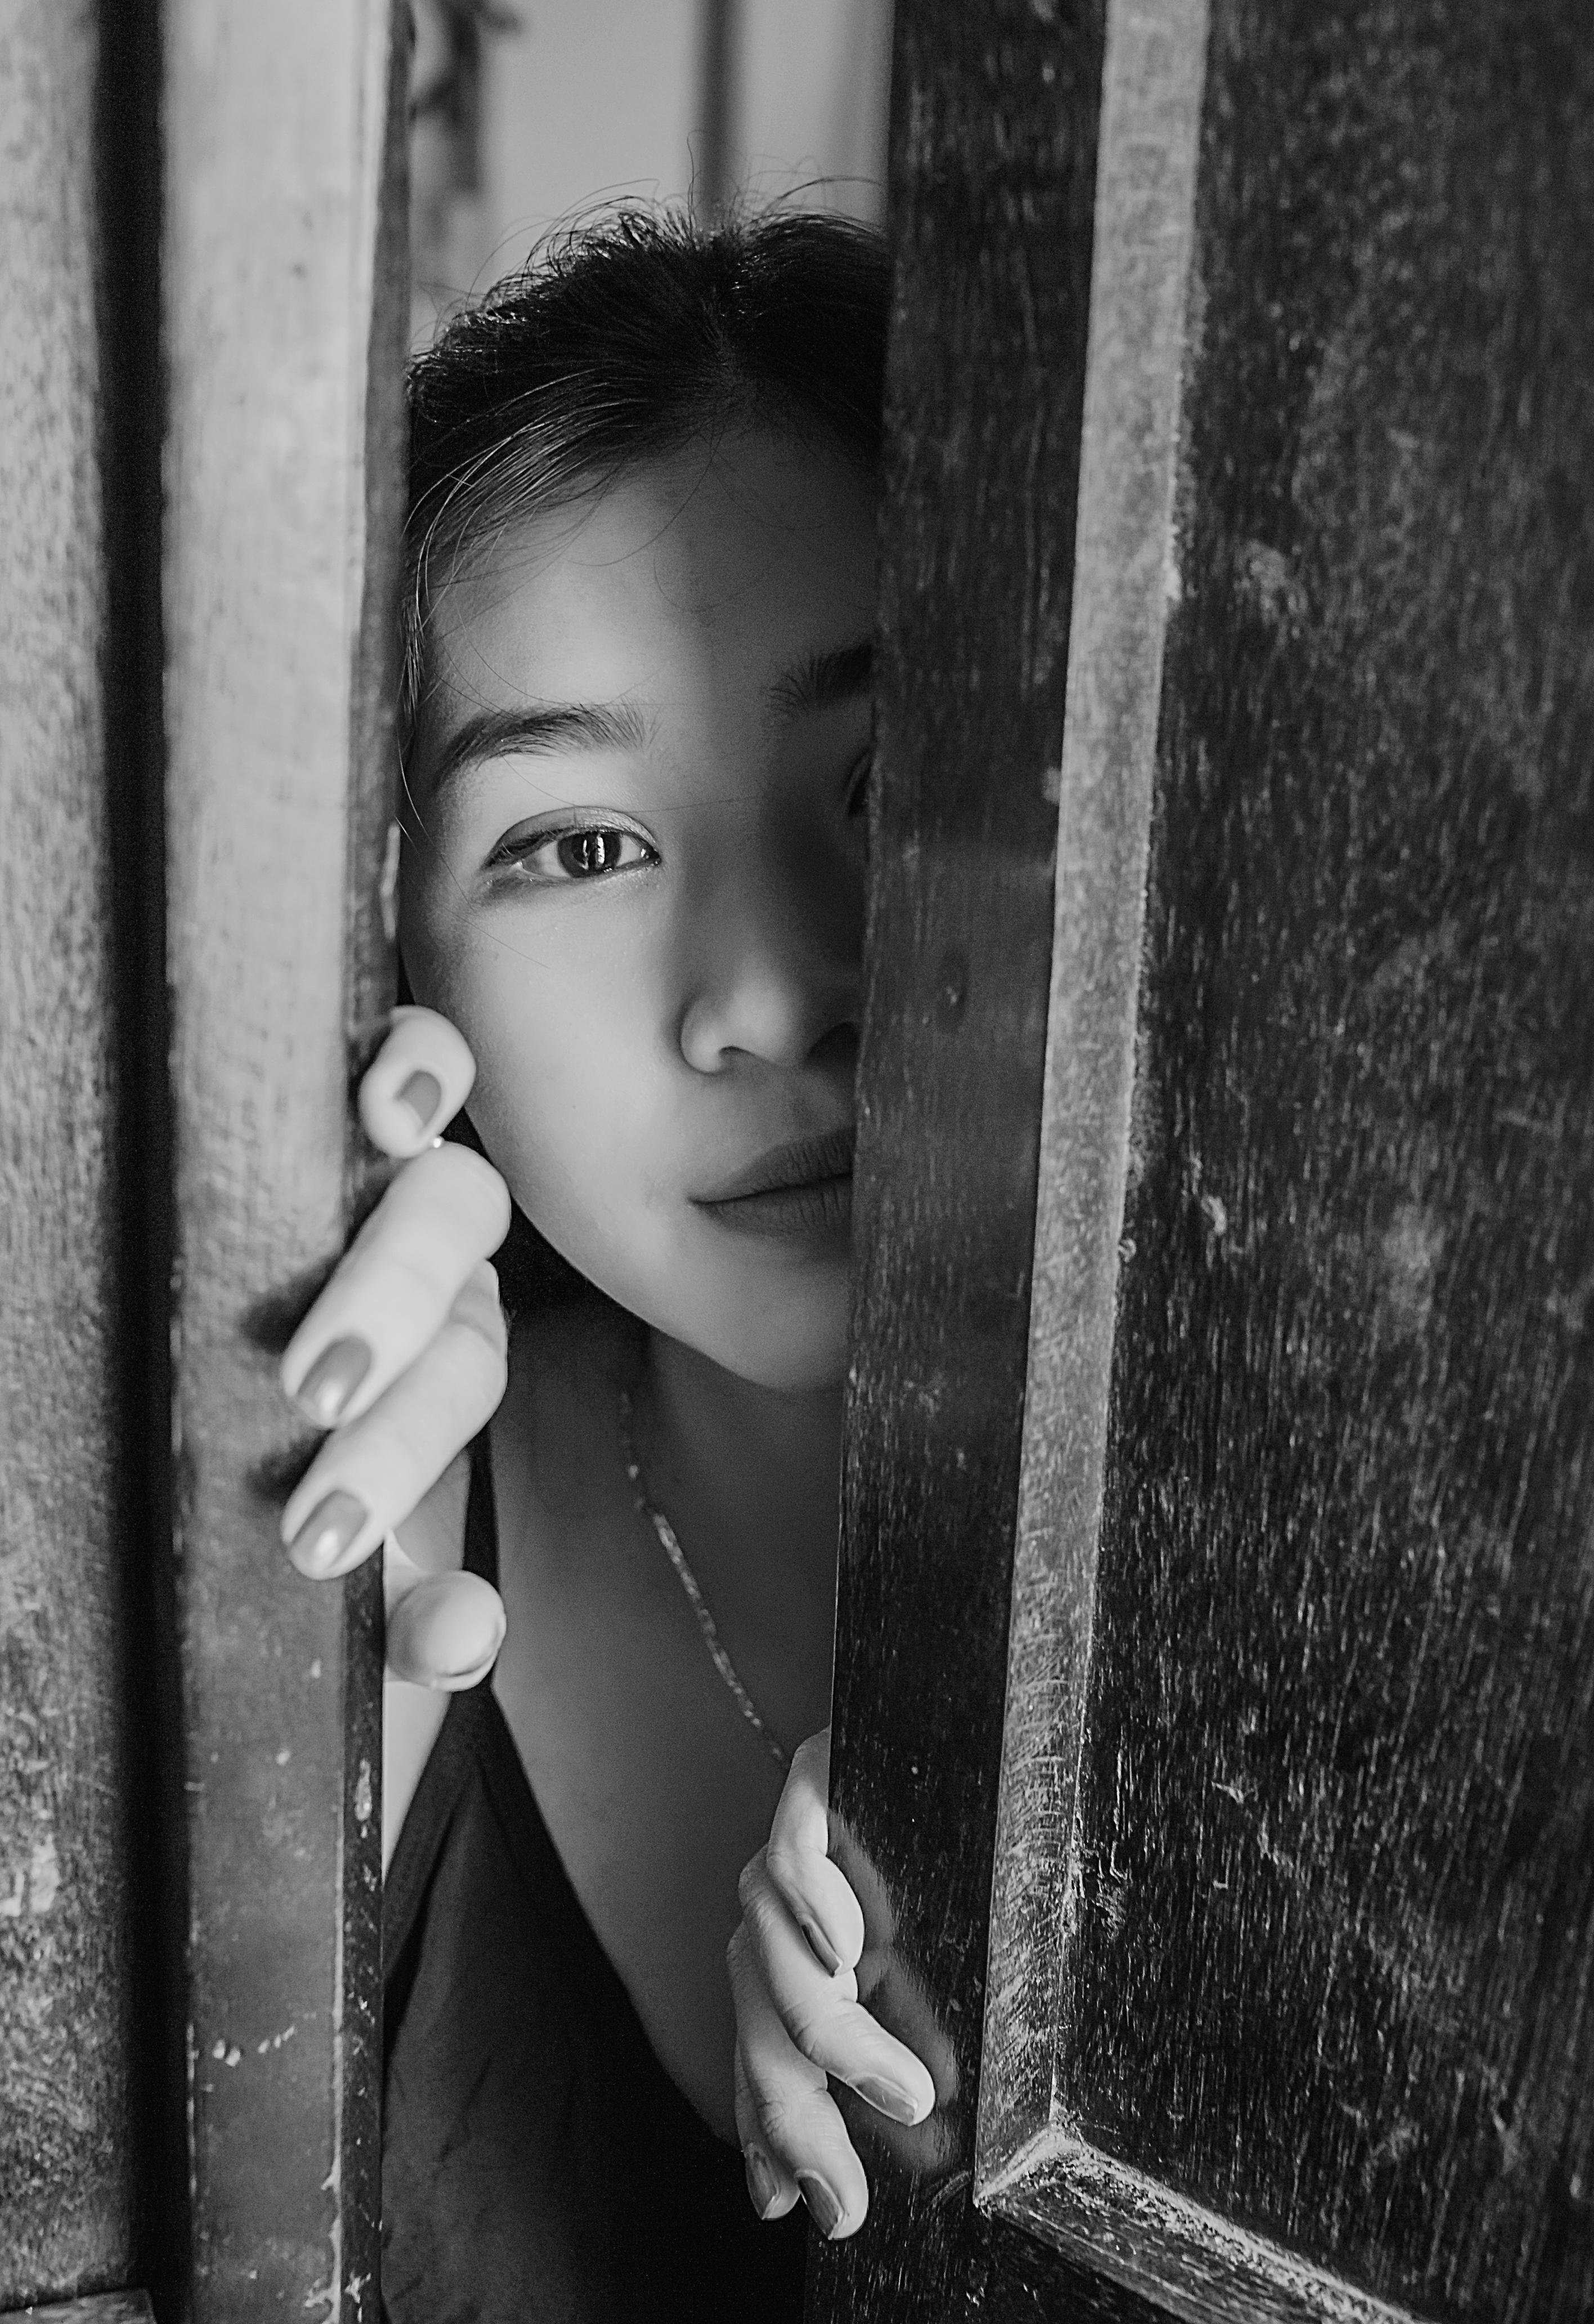
cute, lovely, photography, portrait, landscape, beauty, beautiful, light, wallpaper, alive, natural, simple, girl, smile, sad, alone, sexy, baby, photograph, black, person, black and white, monochrome photography, lady, eye, snapshot, black hair, human, organ, monochrome, photo shoot, portrait photography